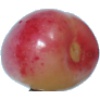
Label: Cherry Rainier 1